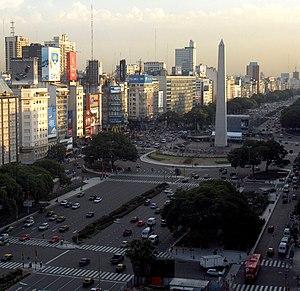
L'Obélisque de Buenos Aires, est situé au centre de la Plaza de la República, à
Une avenue est un chemin menant à un lieu, ou peut-être, plus logiquement, venant d'un lieu. Par exemple l'avenue d'Avignon, à Sorgues, est la route venant d'Avignon.
L'Avenida 9 de Julio est une avenue de la ville de Buenos Aires, capitale de l'Argentine. Avec ses 140 mètres de largeur, c'est la plus large de la planète. Elle porte ce nom en l'honneur du Jour de l'Indépendance argentine, le 9 juillet 1816. C'est la seule rue ou avenue de la ville qui ne change pas de nom après avoir traversé l’Avenida Rivadavia.